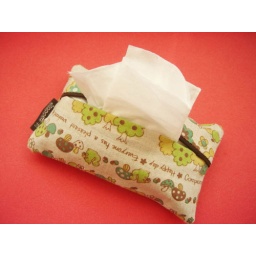
animal forest with tissue in